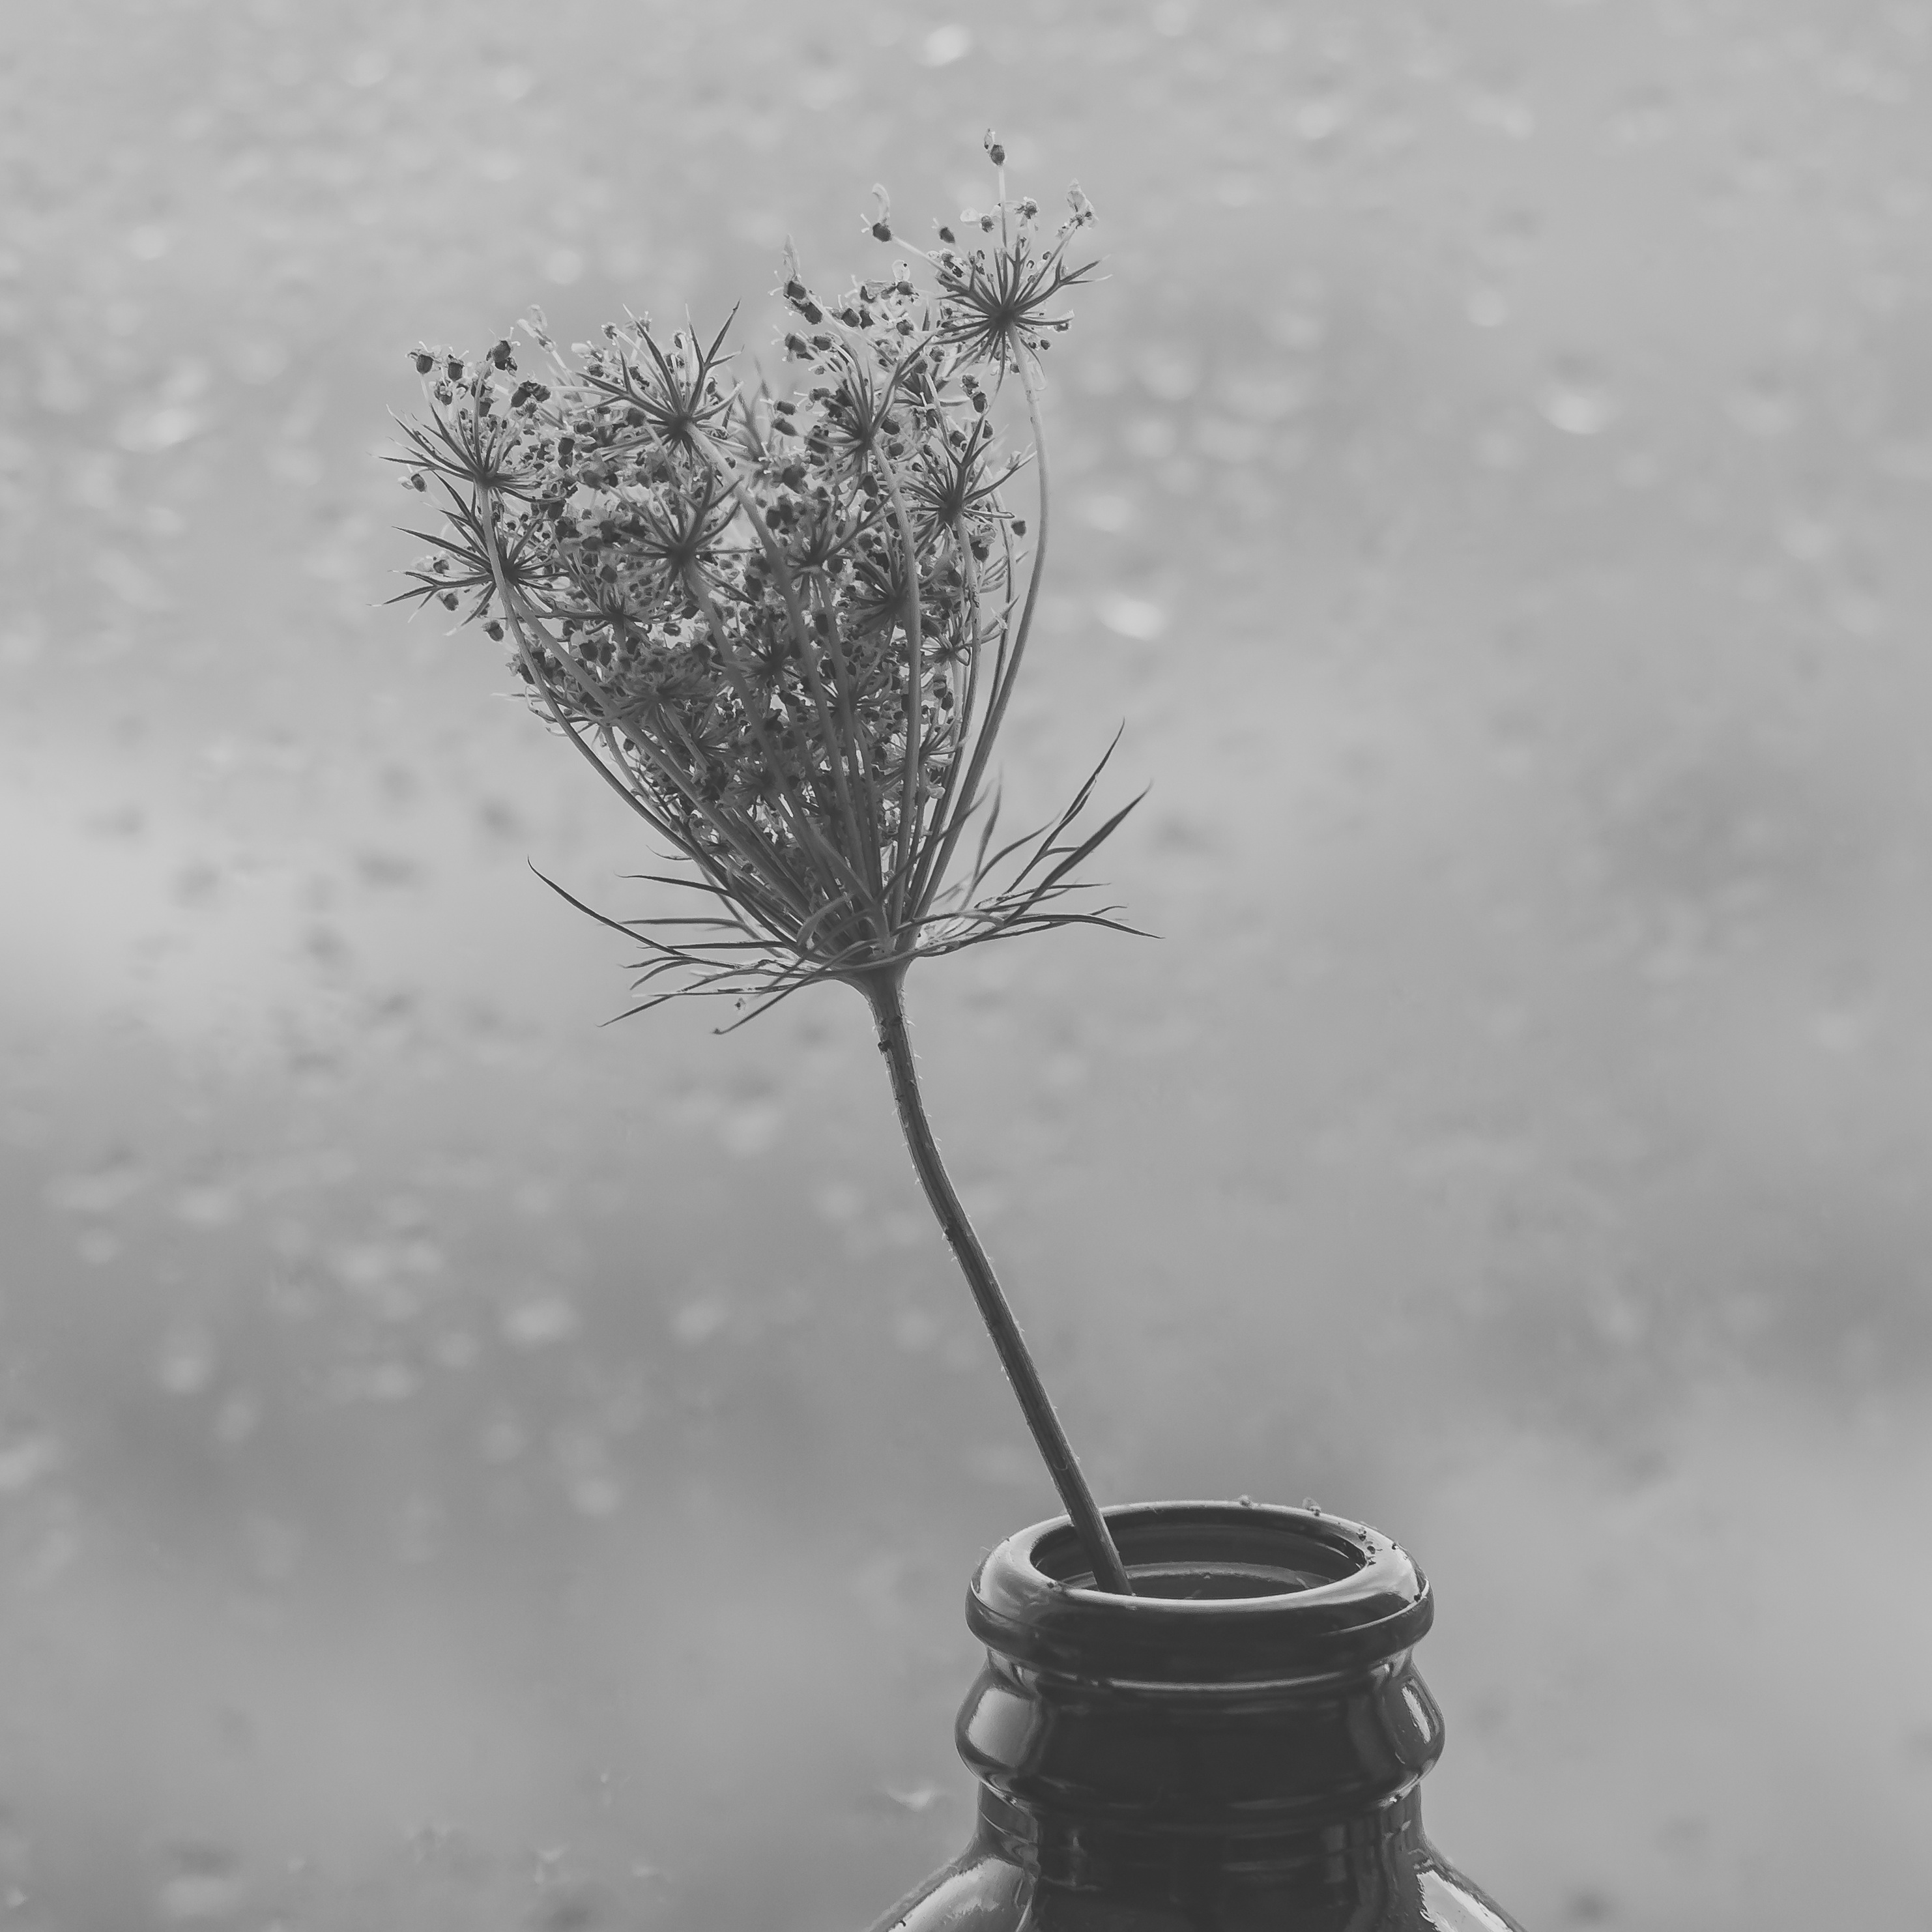
tree, branch, snow, winter, black and white, plant, photography, leaf, frost, ice, weather, soil, monochrome, season, twig, freezing, macro photography, monochrome photography